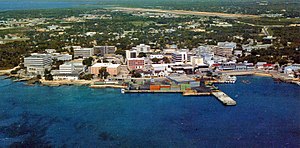
George Town
George Town er hovedstaden på Caymanøerne med 27.704indbyggere.